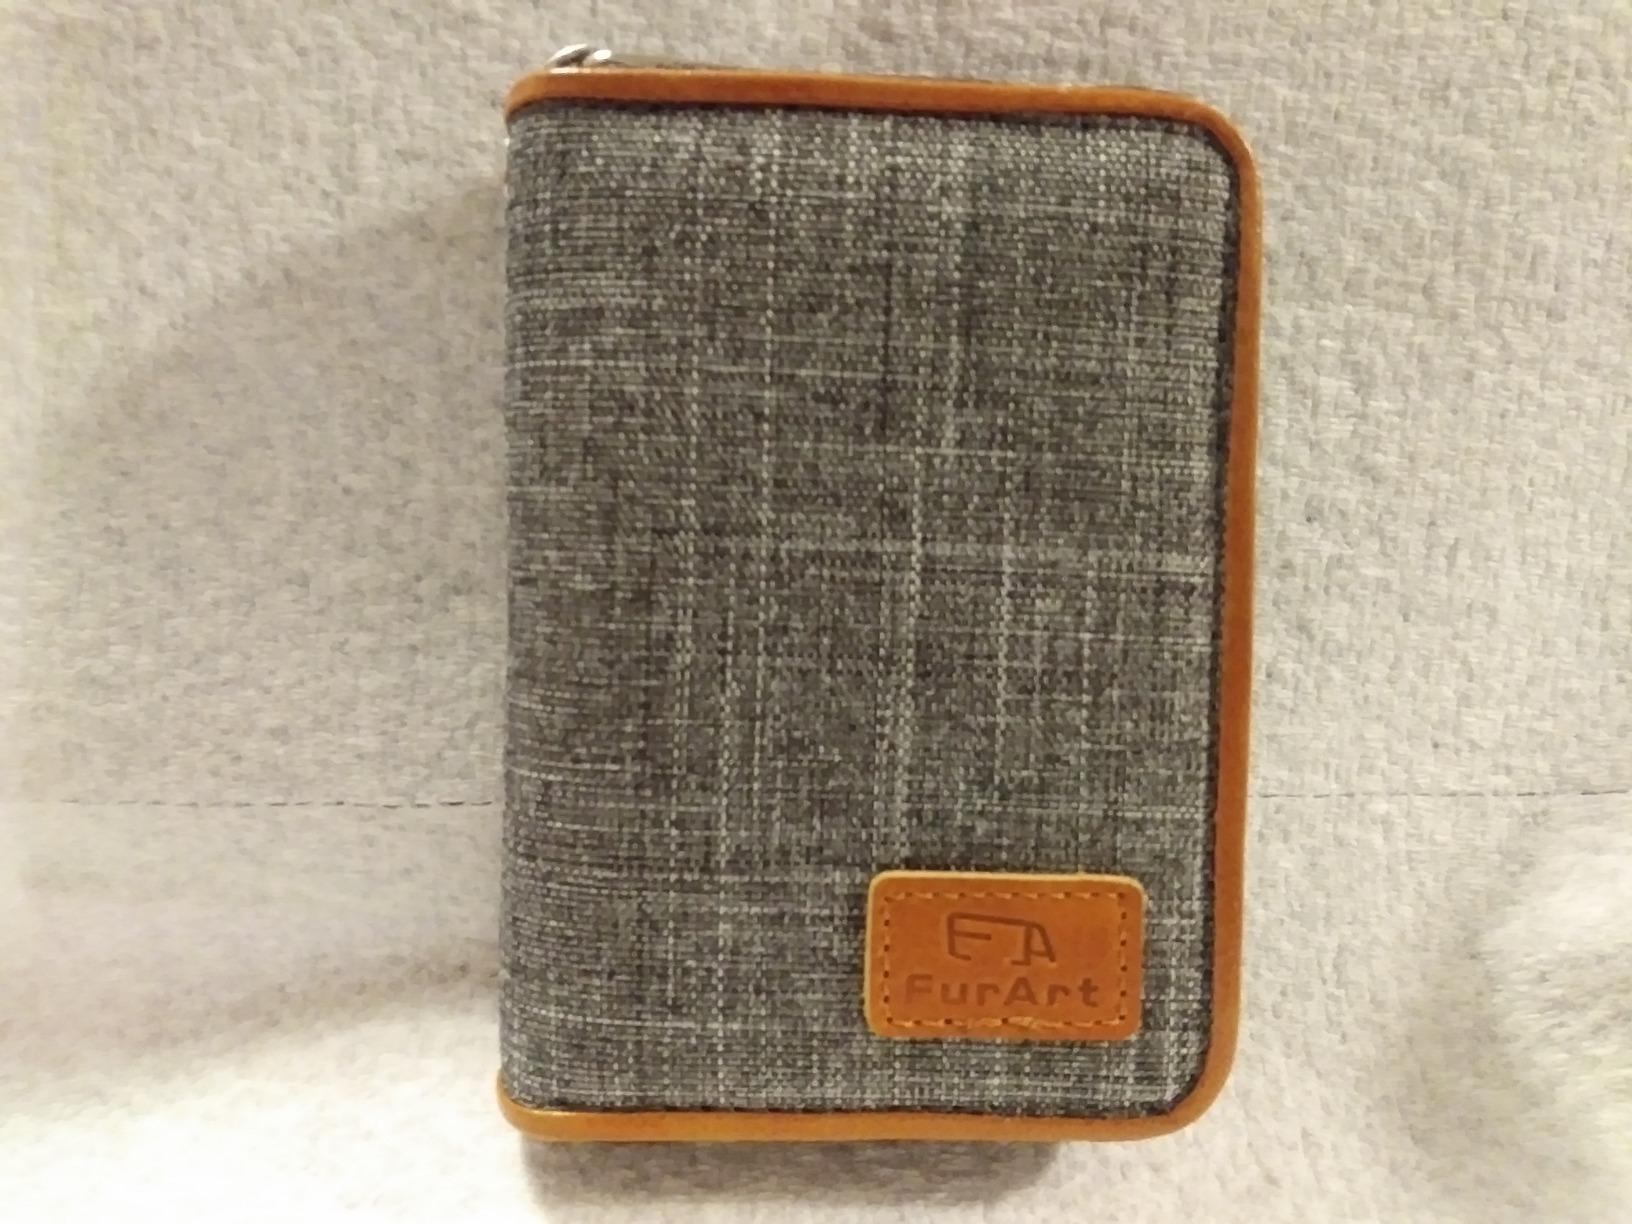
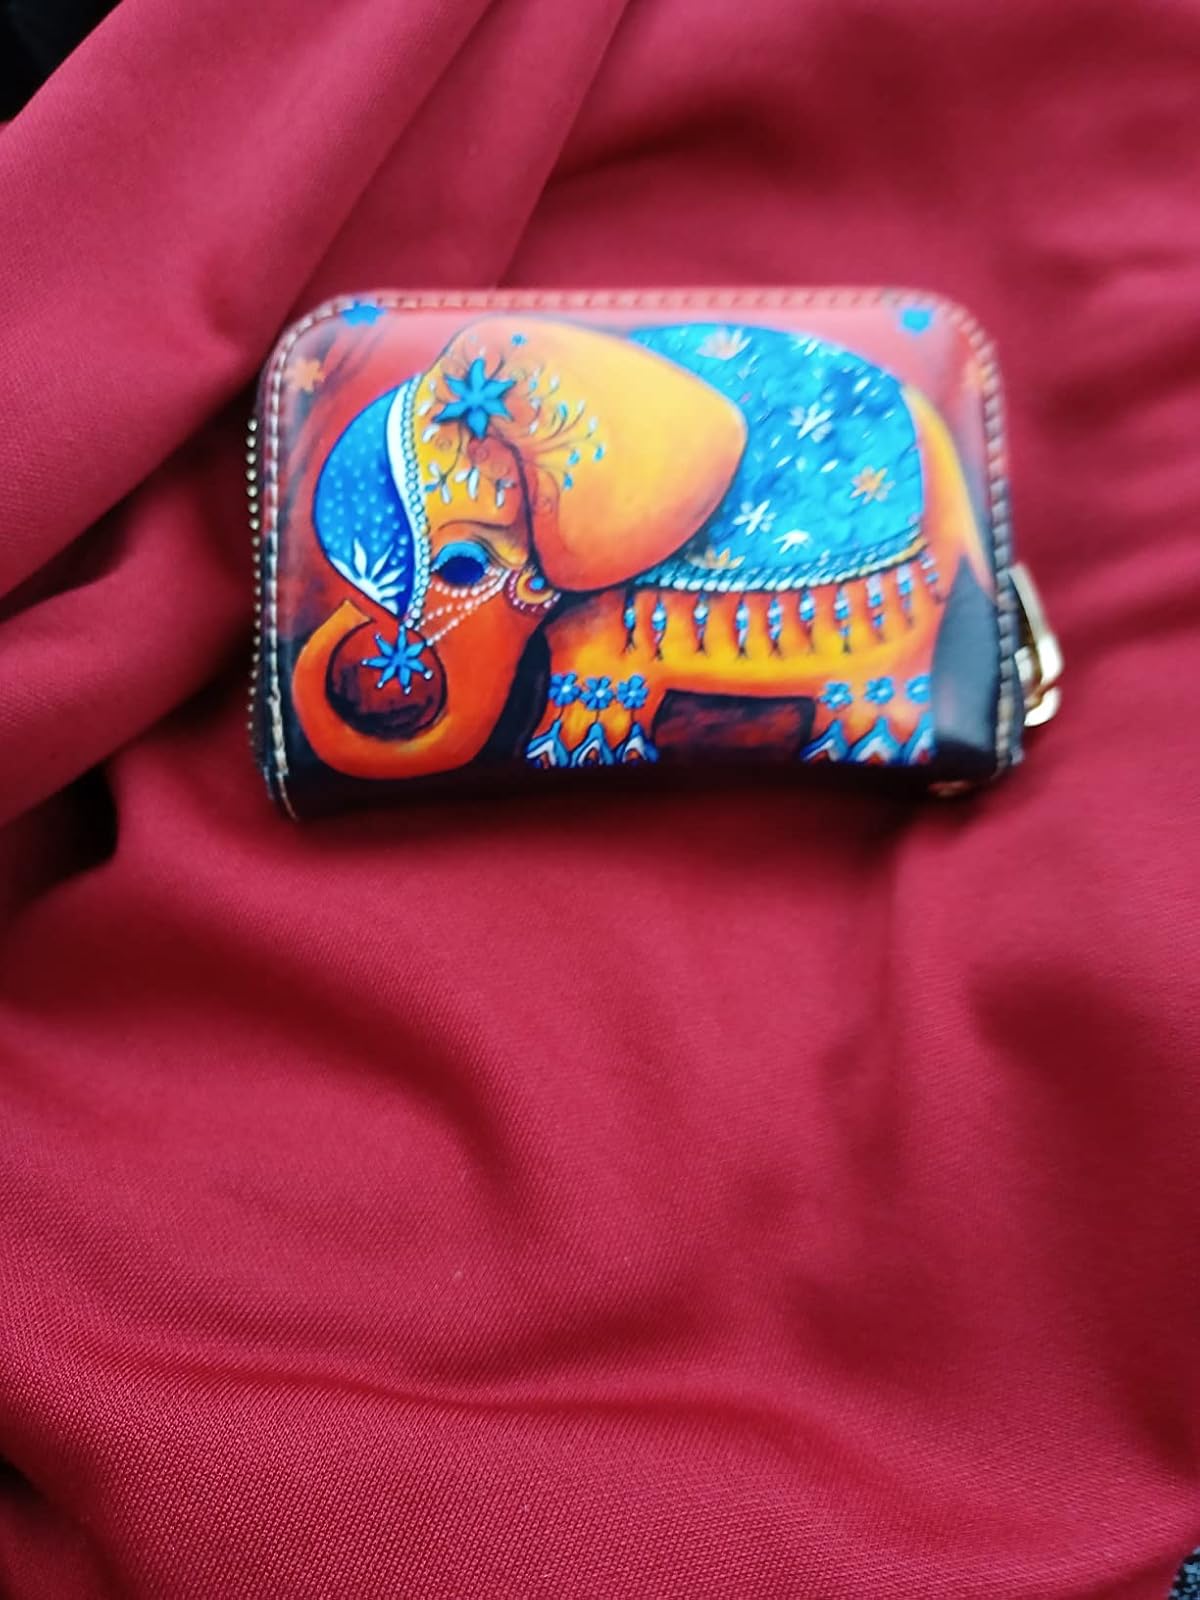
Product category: accessories_keychain
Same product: no